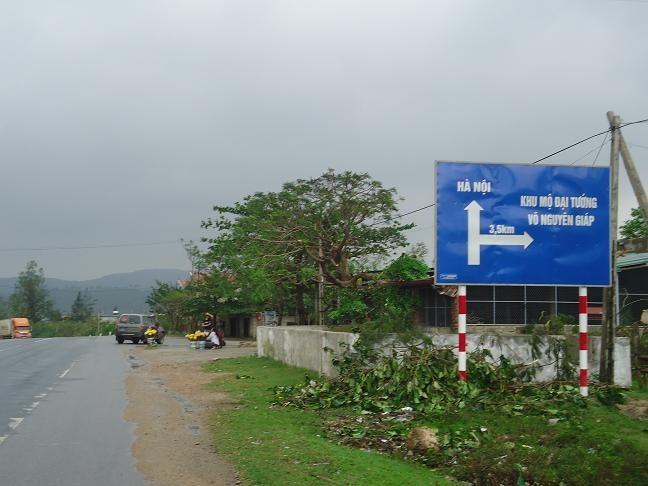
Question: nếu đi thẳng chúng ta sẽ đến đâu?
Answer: nếu đi thẳng chúng ta sẽ đến hà nội